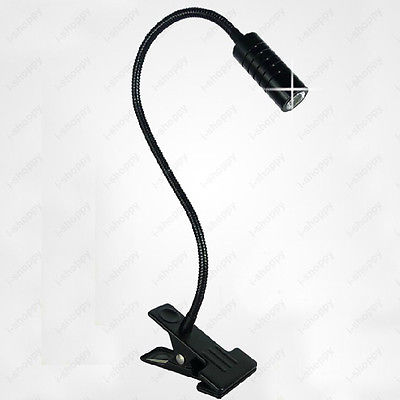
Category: lamp